Convoy HX 79

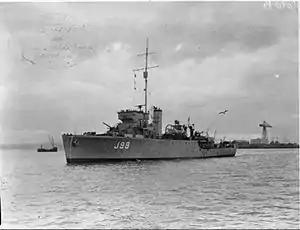

Having received the sighting report from U-48, Admiral Karl Dönitz, the (Commander, U-boats) established another patrol line with , "U-46", "U-123", , . During the night of 17/18 October "U-38" attacked twice, sinking one ship before being forced to retire by the corvette , which, with the sloop , had joined the convoy. Later in the evening, the convoy reached the U-boat patrol line and the escorts present, "Leith", "Fowey" and "Bluebell" were unable to challenge "U-101", "U-46", "U-99" (attacking from inside the convoy), "U-123" and "U-100" which overwhelmed the convoy escorts with massed attacks and sank sixteen ships, damaged one and scattered the survivors.